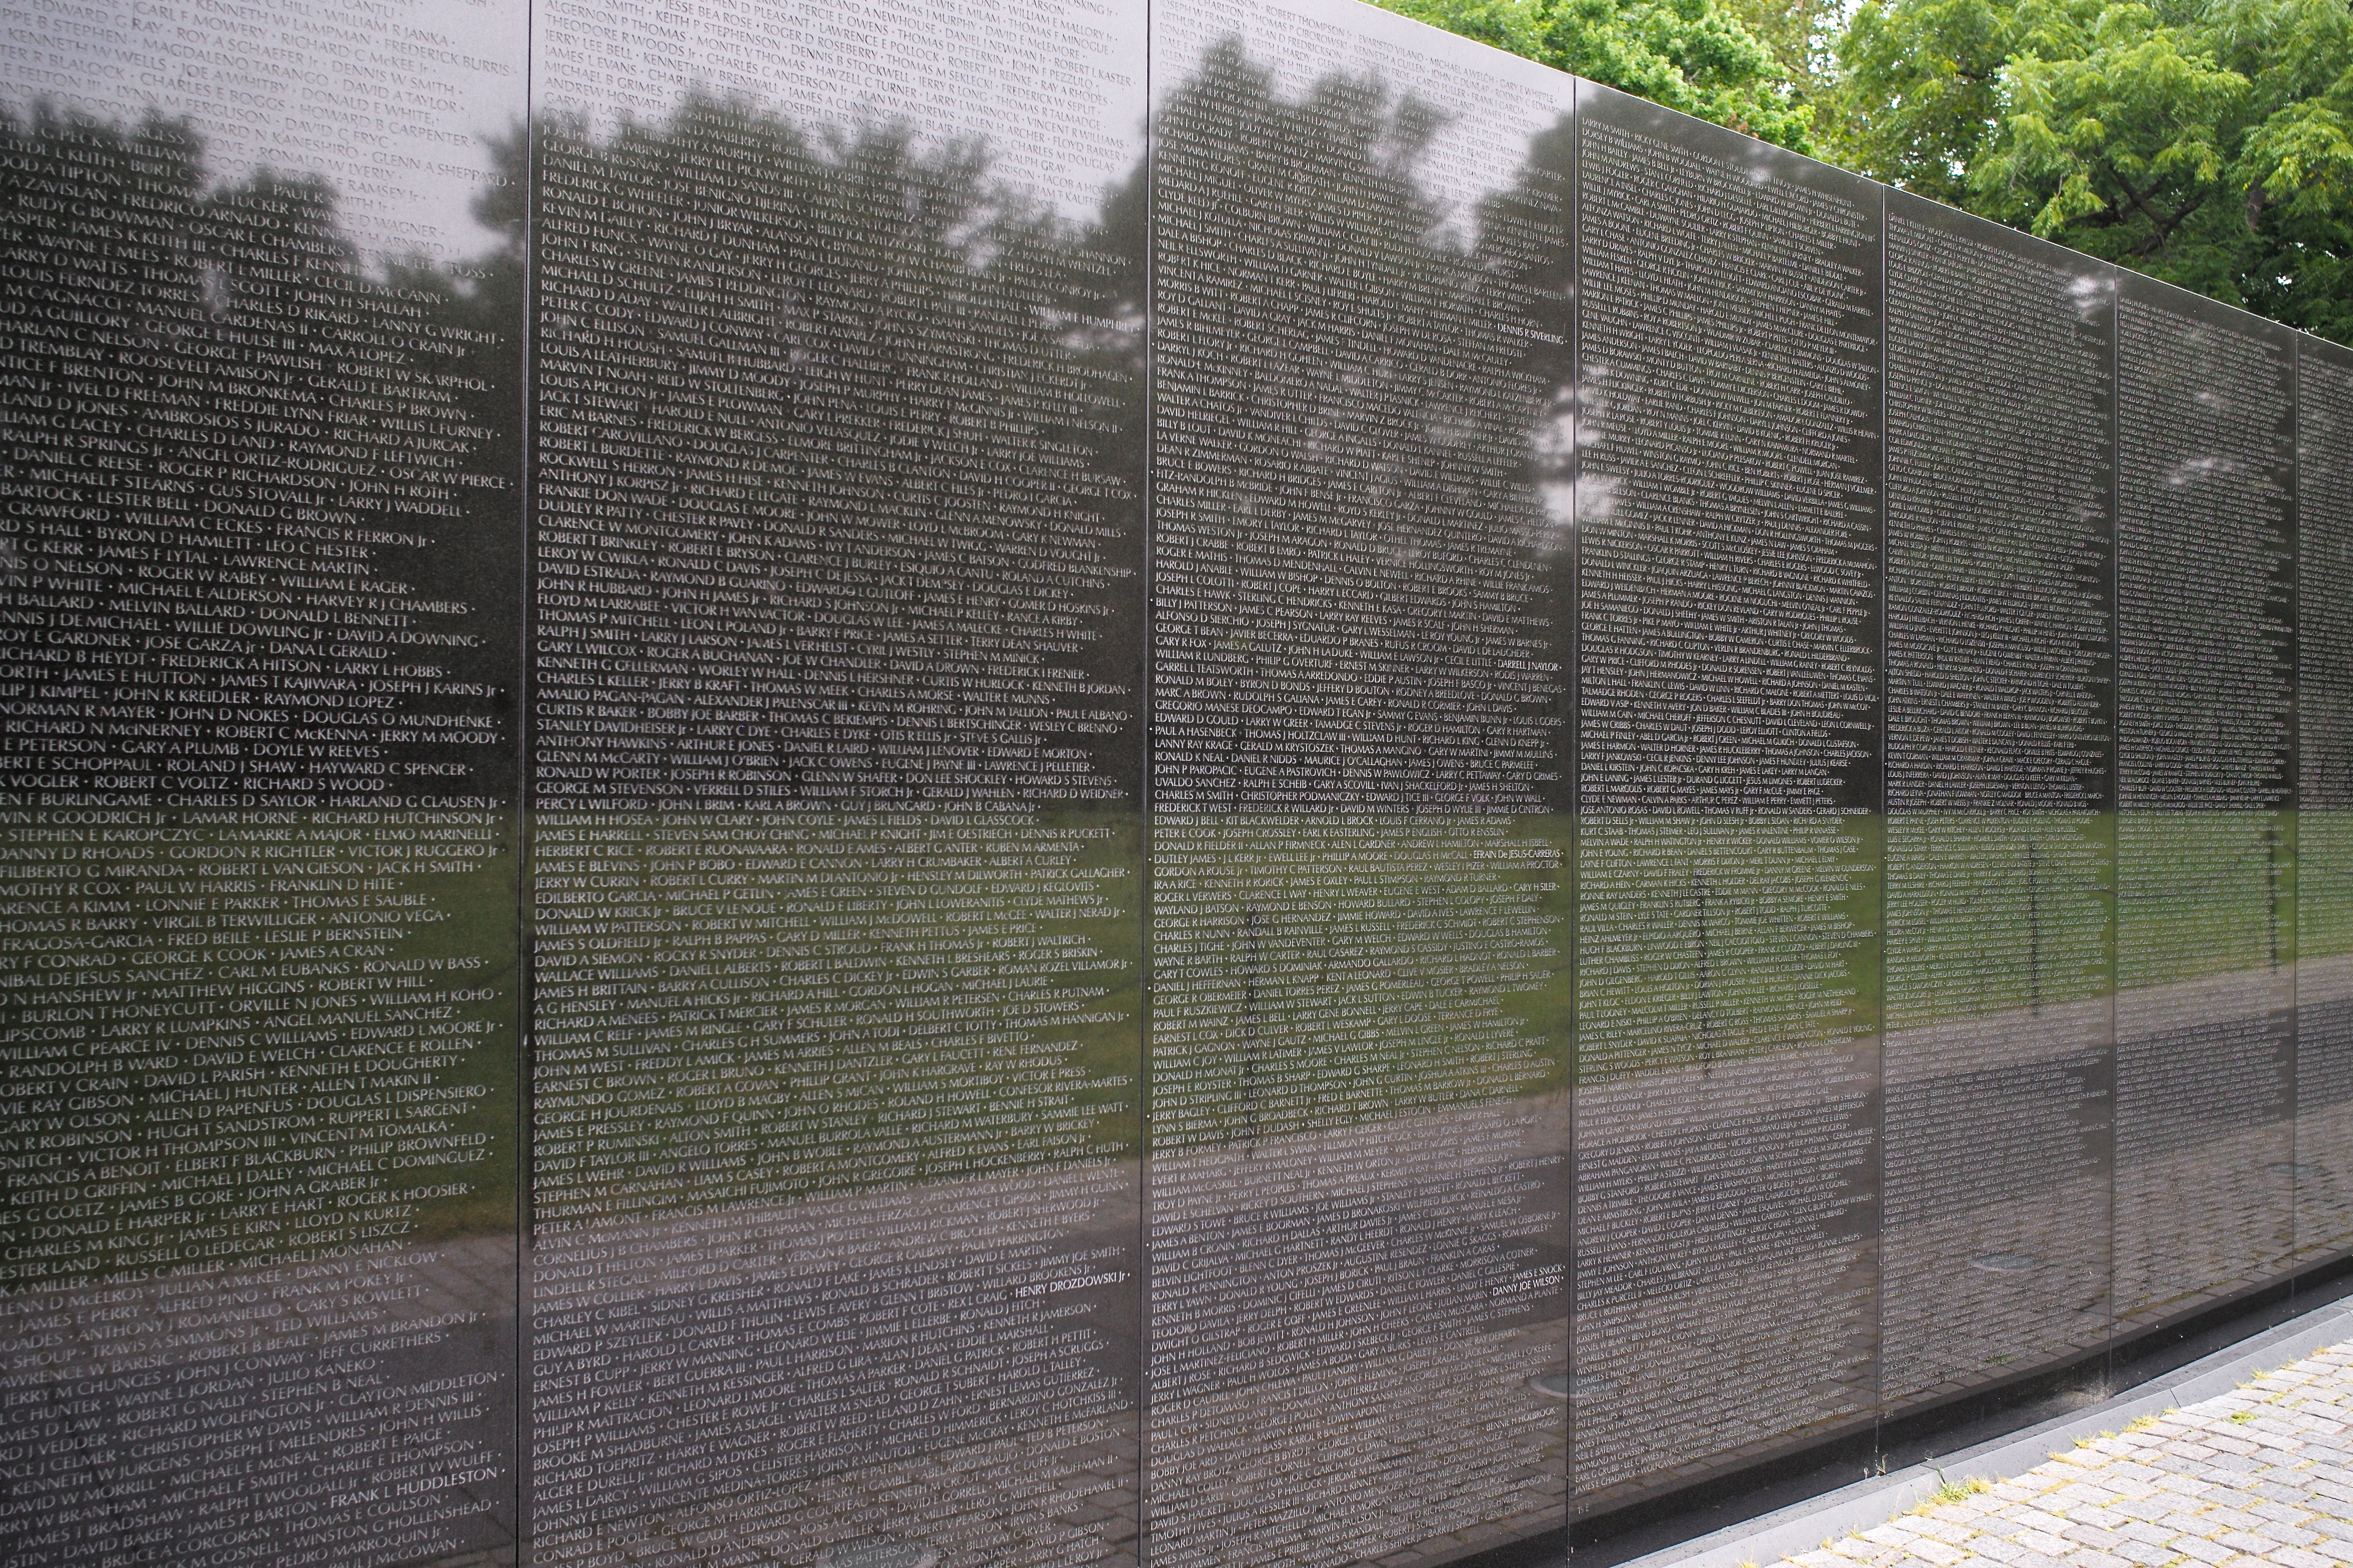
fence, wall, usa, material, washington, dc, national, memorial, m, net, 28, mall, us, veterans, parks, leica, 240, summicron, service, vietnam, names, outdoor structure, chain link fencing, home fencing